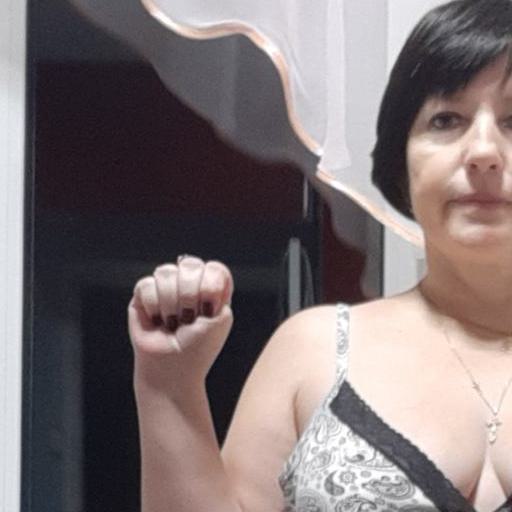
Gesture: fist